Saint Laurent Boulevard

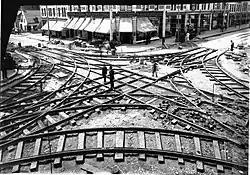
A Grand union tramway crossing under construction in Montreal at Sainte Catherine and Saint Lawrence Street in 1893.

The Jewish community on the Main sprang up after the heavy immigration of the early to mid-1900s. Jewish settlement occurred first on the lower Main, in a section that now is part of Montreal's Chinatown.